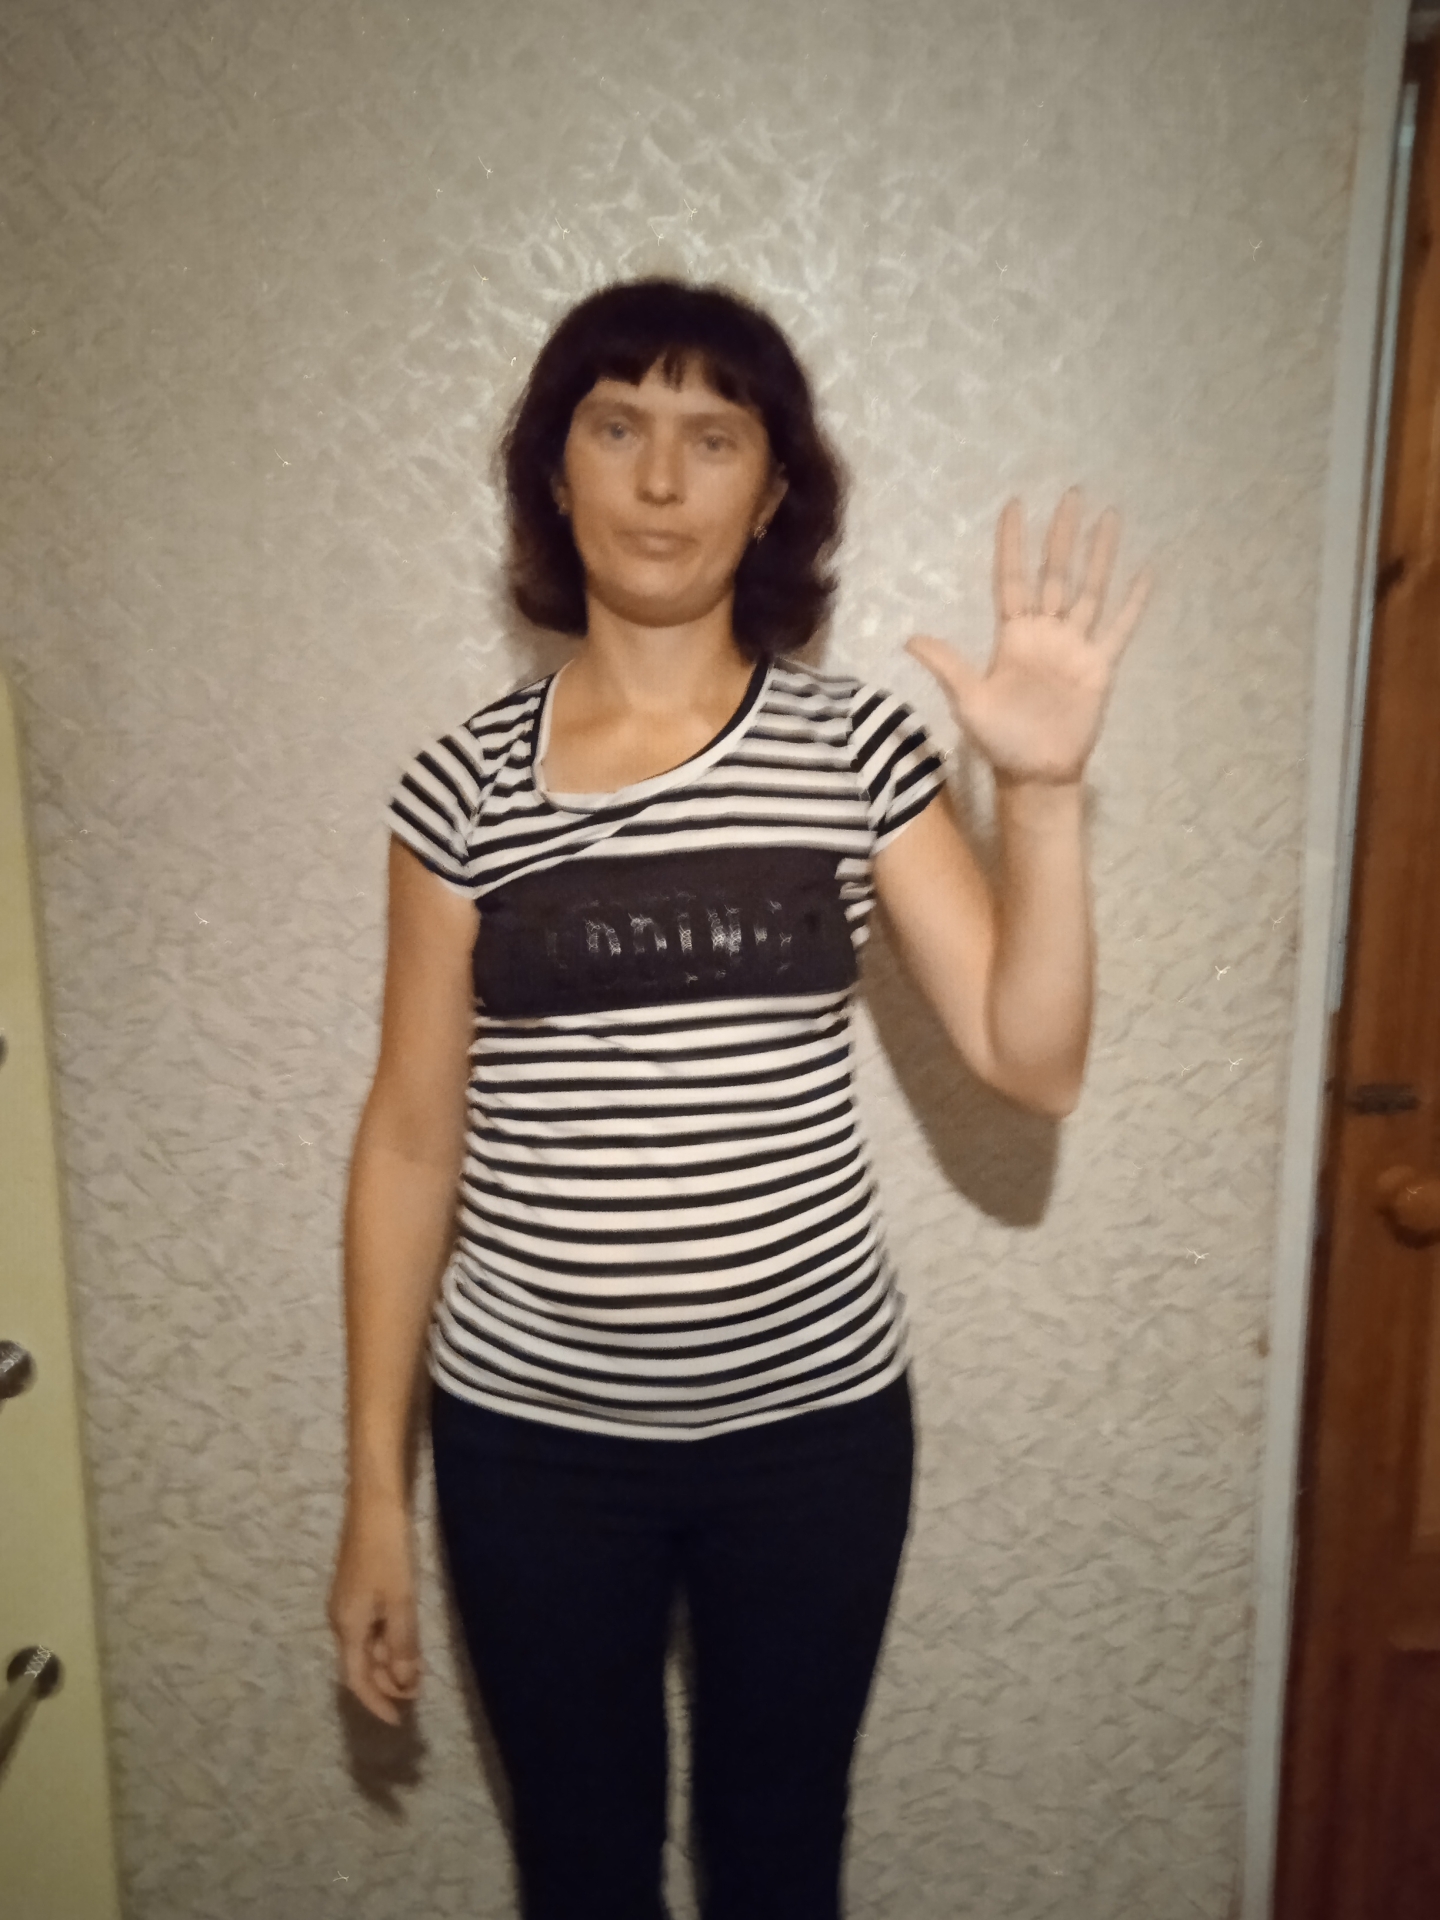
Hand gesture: palm